Handasyde glider

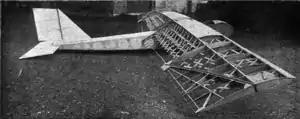

The Handasyde glider was a single-seat monoplane glider, designed specifically for the first British gliding competition held at Itford Hill in 1922, an endurance event. It finished in second place to a French tandem-wing machine.